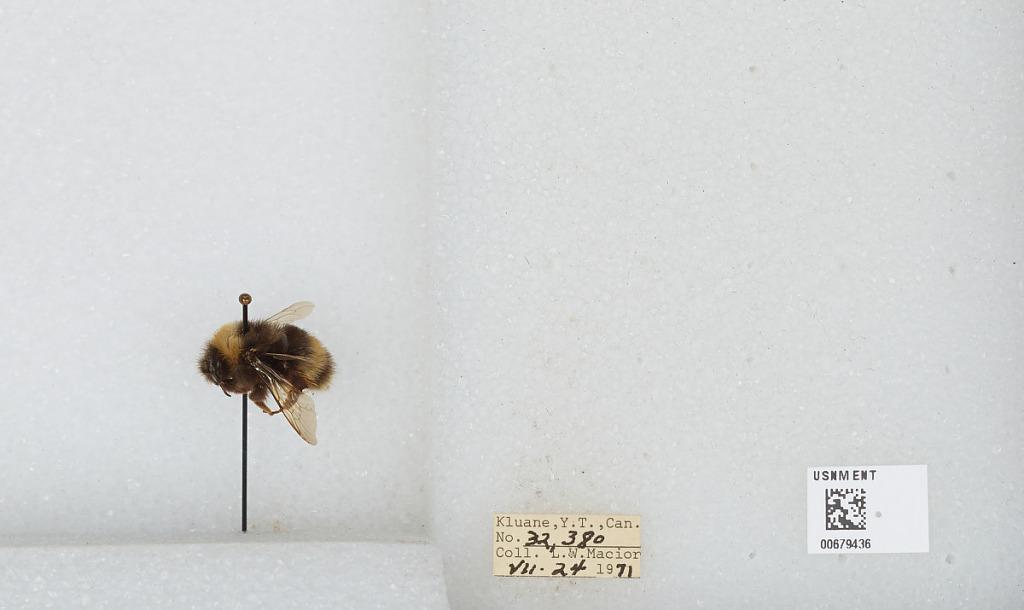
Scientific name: Bombus (Bombus) occidentalis Greene
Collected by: L. Macior
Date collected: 1971-7-24
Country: Canada
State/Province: Yukon Territory
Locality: Kluane
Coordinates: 60.75, -139.5